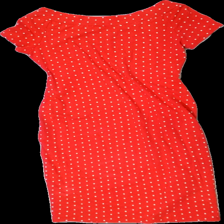
View: back
Type: Dress
Category: Ladies
Brand: Not in the list
Brand text on label: Foschini news
Colors: Red, White
Material: 100% viscose
Pattern: Dots
Cut: Regular
Size: M
Season: Summer
Price range: <50
Recommended usage: Export